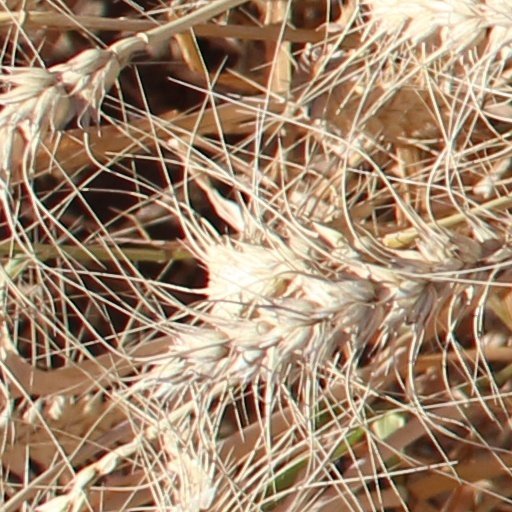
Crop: wheat